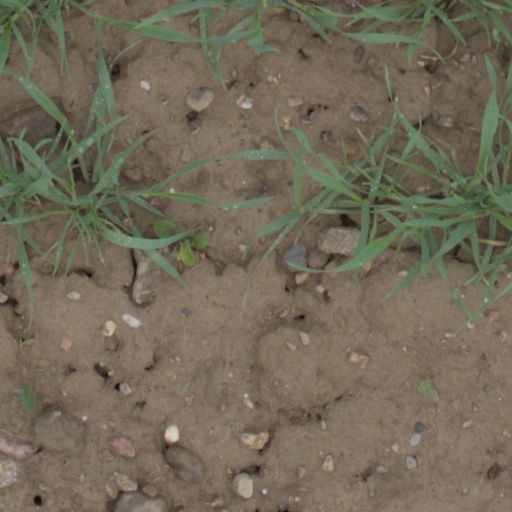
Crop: wheat